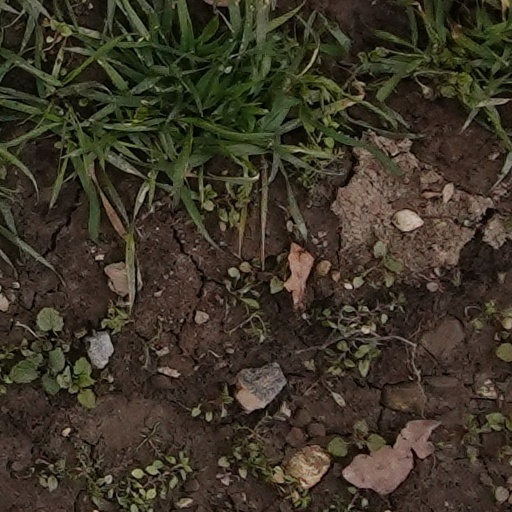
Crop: wheat